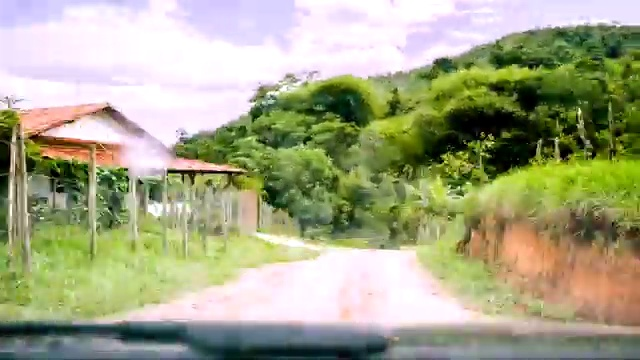
Fire: no
Smoke: no